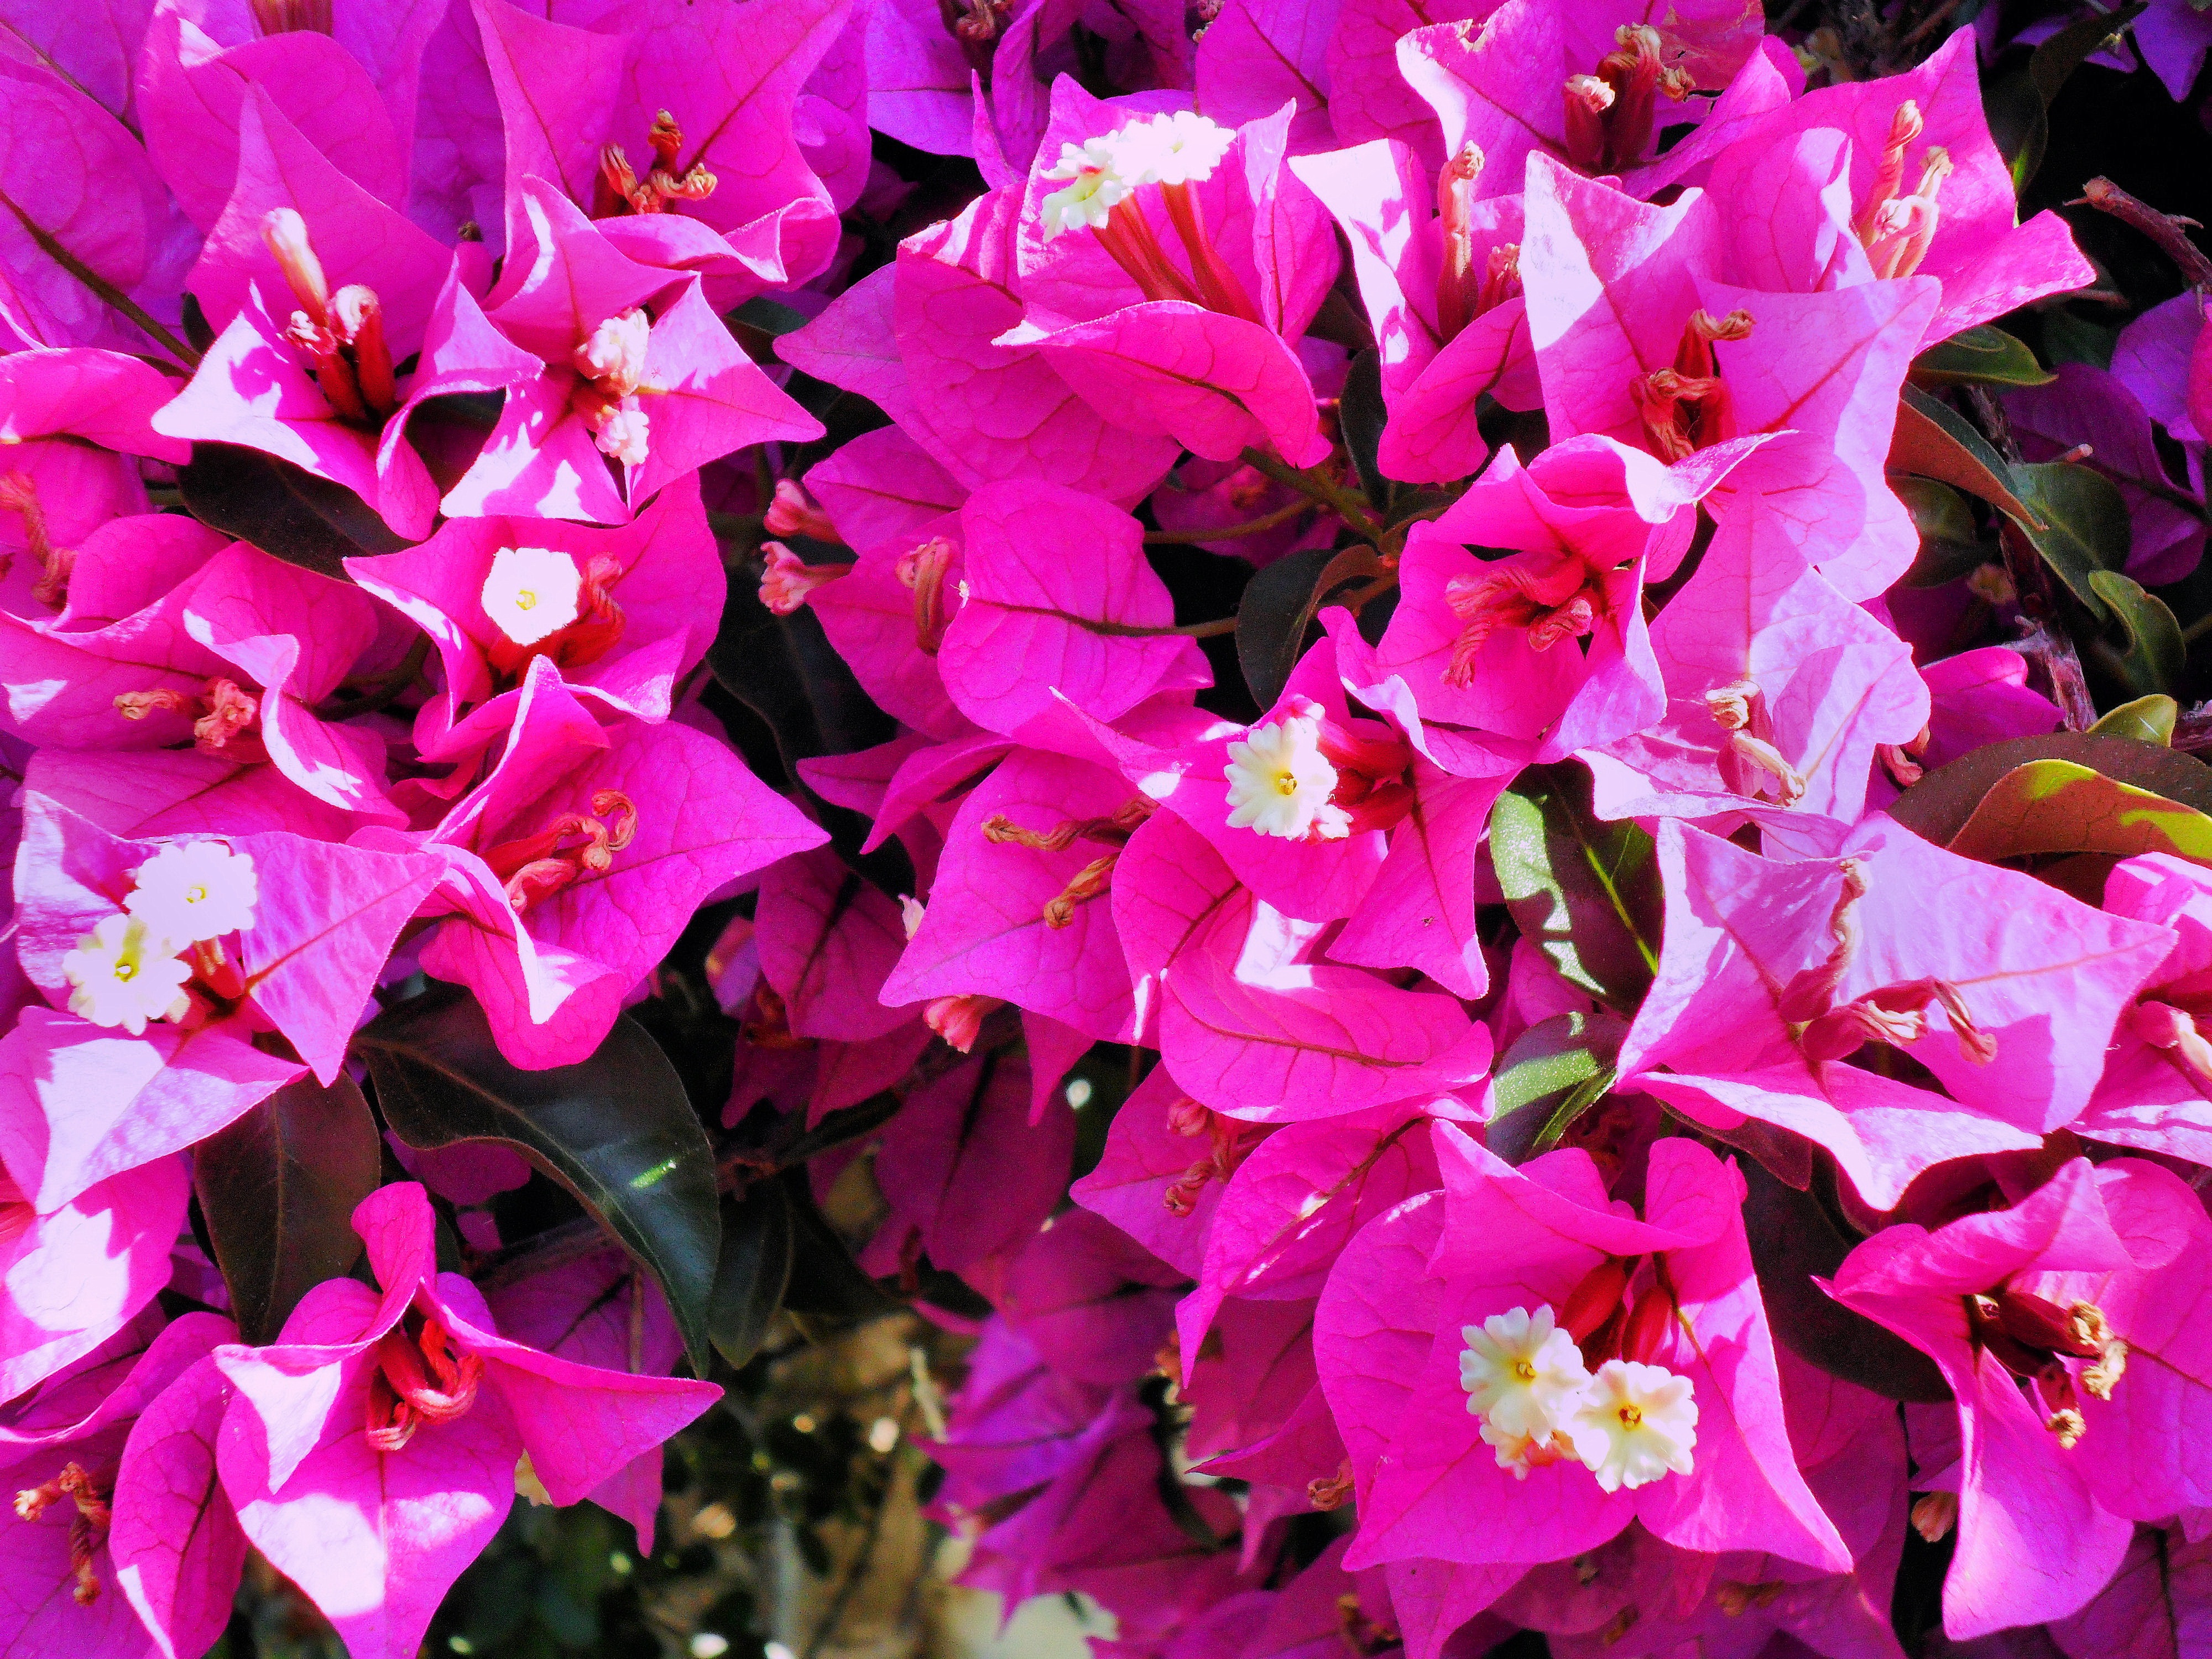
blossom, plant, flower, petal, botany, pink, flora, orchid, shrub, bougainvillea, gladiolus, macro photography, flowering plant, exotic flower, cattleya, annual plant, dendrobium, land plant, cattleya labiata